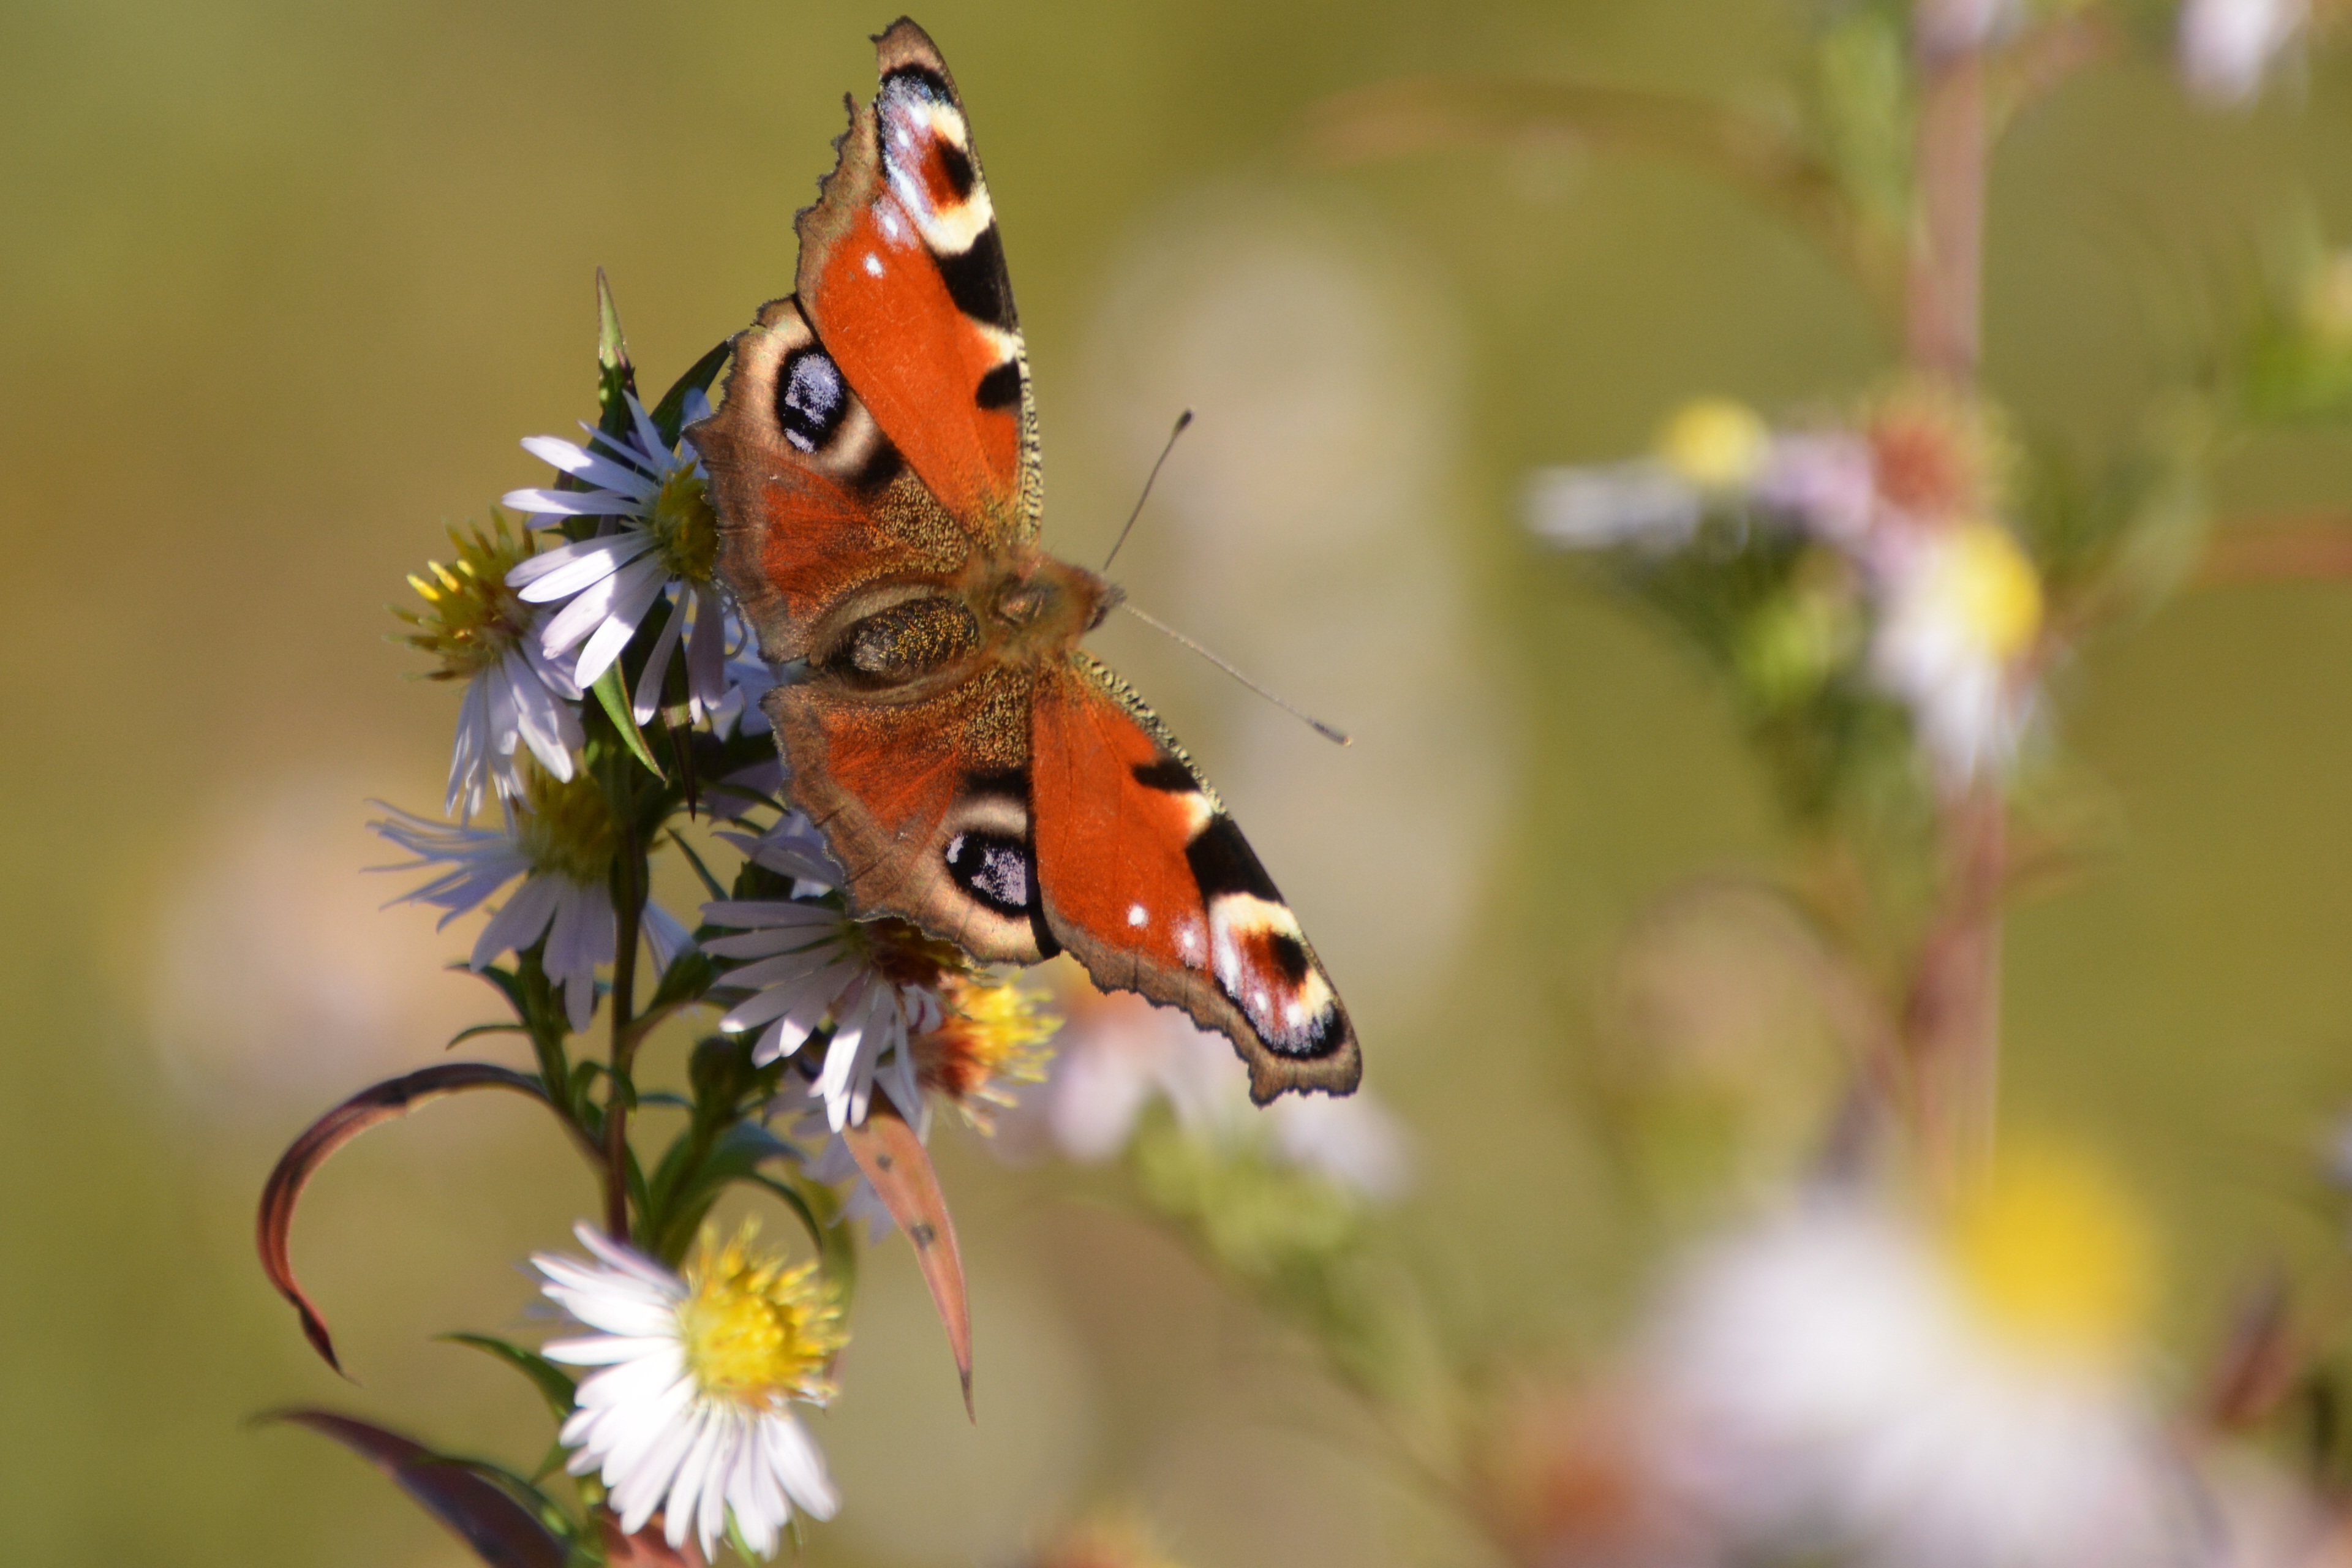
nature, photography, fall, flower, wildlife, color, insect, butterfly, flora, fauna, invertebrate, flowers, close up, nectar, macro photography, arthropod, moths and butterflies, peacock day